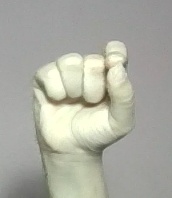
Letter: fa